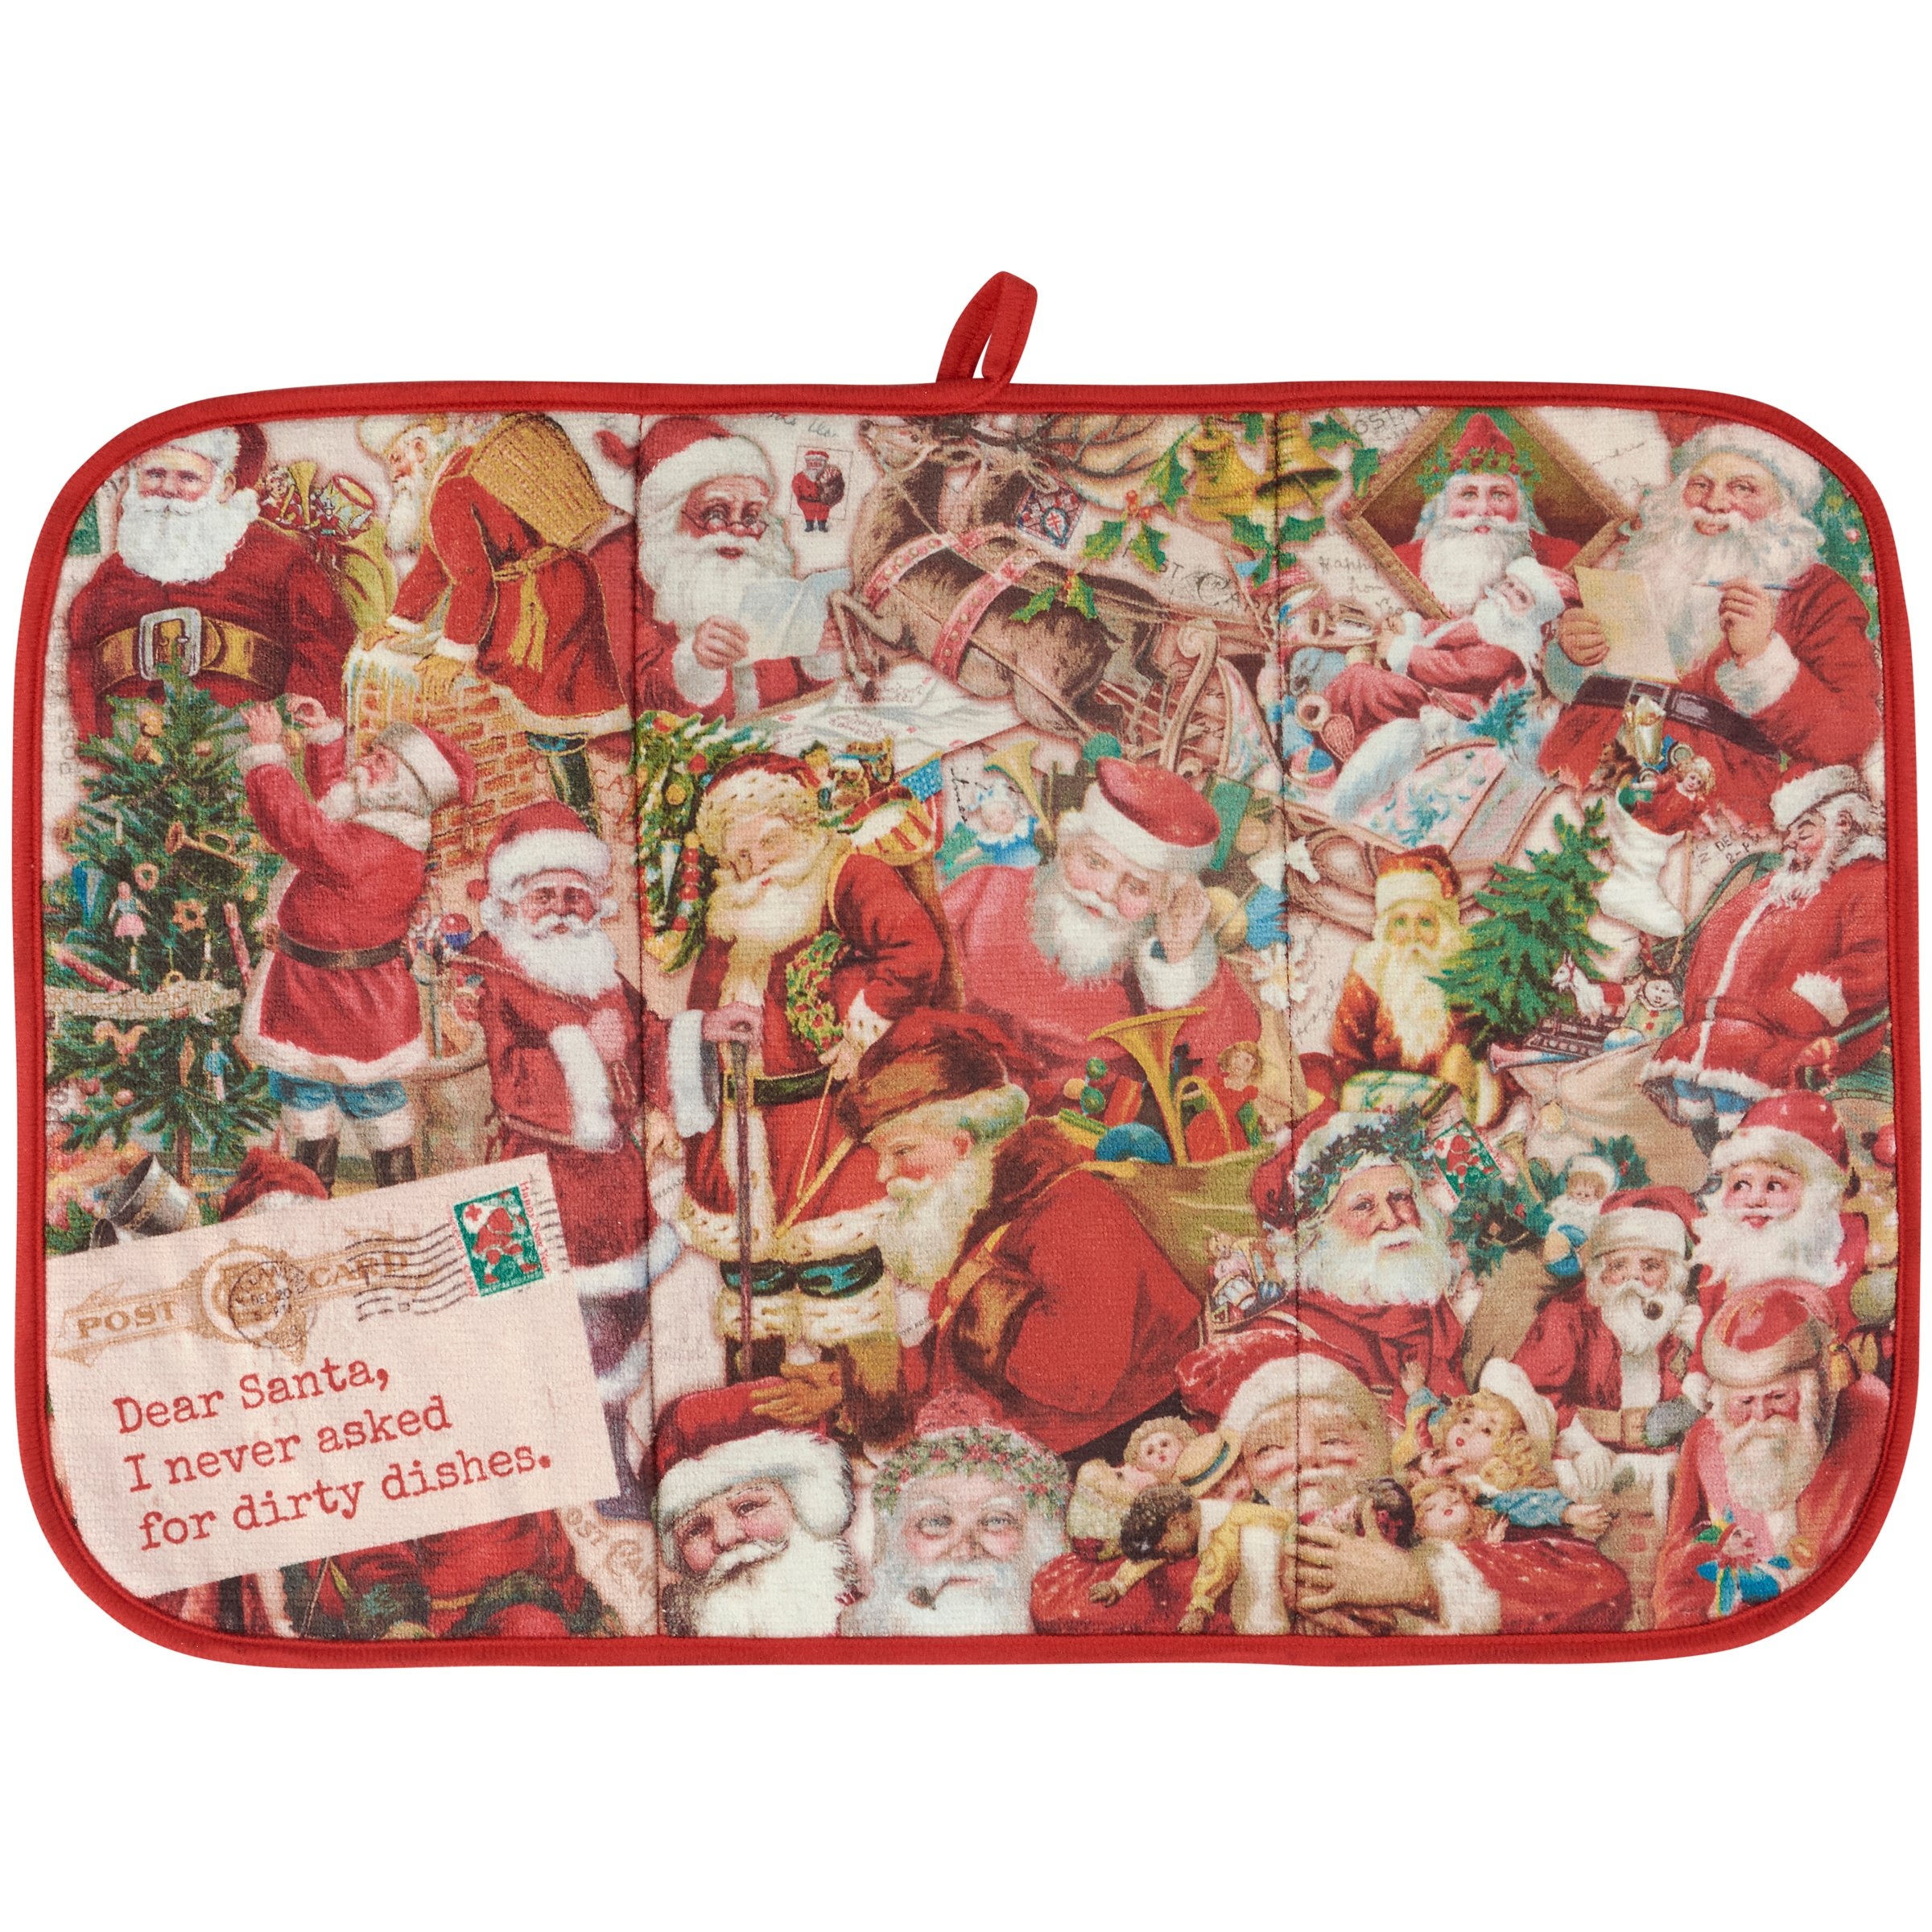
Primitives By Kathy Vintage Santas Drying Mat
A n ultra-absorbent drying mat displaying a collage of vintage Santa designs. Seasonal drying mat features full color design on the 21 inch by 14 inch space to place items to dry with coordinating red color on the back and trim. This Vintage Santa's drying mat includes a hanger at the top to display design or to air dry when not in use. Drying mat conveniently folds up for easy storage. A vintage Santa-themed kitchen accessory perfect for seasonal use. With a postcard stating " Dear Santa, I never asked for dirty dishes." Machine-washable.
Brand: Primitives By Kathy
Category: Home & Garden > Linens & Bedding > Kitchen Linens Sets